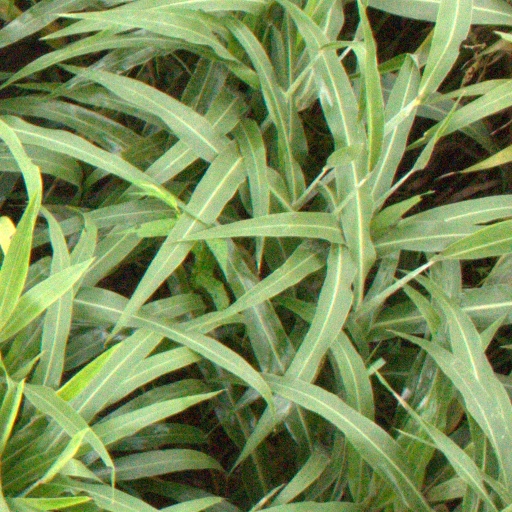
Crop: sorghum